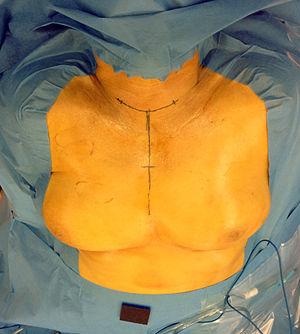
Tracé cutané d'une cervicomanubriotomie avant exérèse d'un goître plongeant.
La glande thyroïde ou thyroïde est une glande endocrine régulant, chez les vertébrés, de nombreux systèmes hormonaux par la sécrétion de triiodothyronine, de thyroxine et de calcitonine. Dans l'espèce humaine, elle est située à la face antérieure du cou, superficiellement.